Padalathri Narasimhar Temple

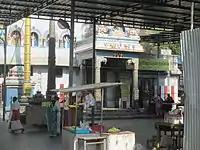

The temple is built in Rock-cut architecture, occupies around and has two precincts. It is located in Singaperumal Koil, a suburb located from Chennai, the capital of the South Indian state of Tamil Nadu. The presiding deity housed in the sanctum in a cave is a rock-cut image, in seated posture with his right leg bent and left leg left hanging. Narasimha has four hands with two of the top hands holding his Conch and Chakra, while the other two hands showing Abaya Mudra and Uru hasta (resting on his lap). Ugra Narasimha is sported with a third eye on his forehead, which is usually a feature of Shiva. The sanctum is guarded by two Dvarapalas image on either sides. The shrine of his consort, Ahobilavalli is located in the second precinct, which is believed to be a later addition. There is a shrine of Andal located to the right of the sanctum. While the two shrines of Ahobilavalli and Andal have precincts, unlike the shrine of Narasimhar.